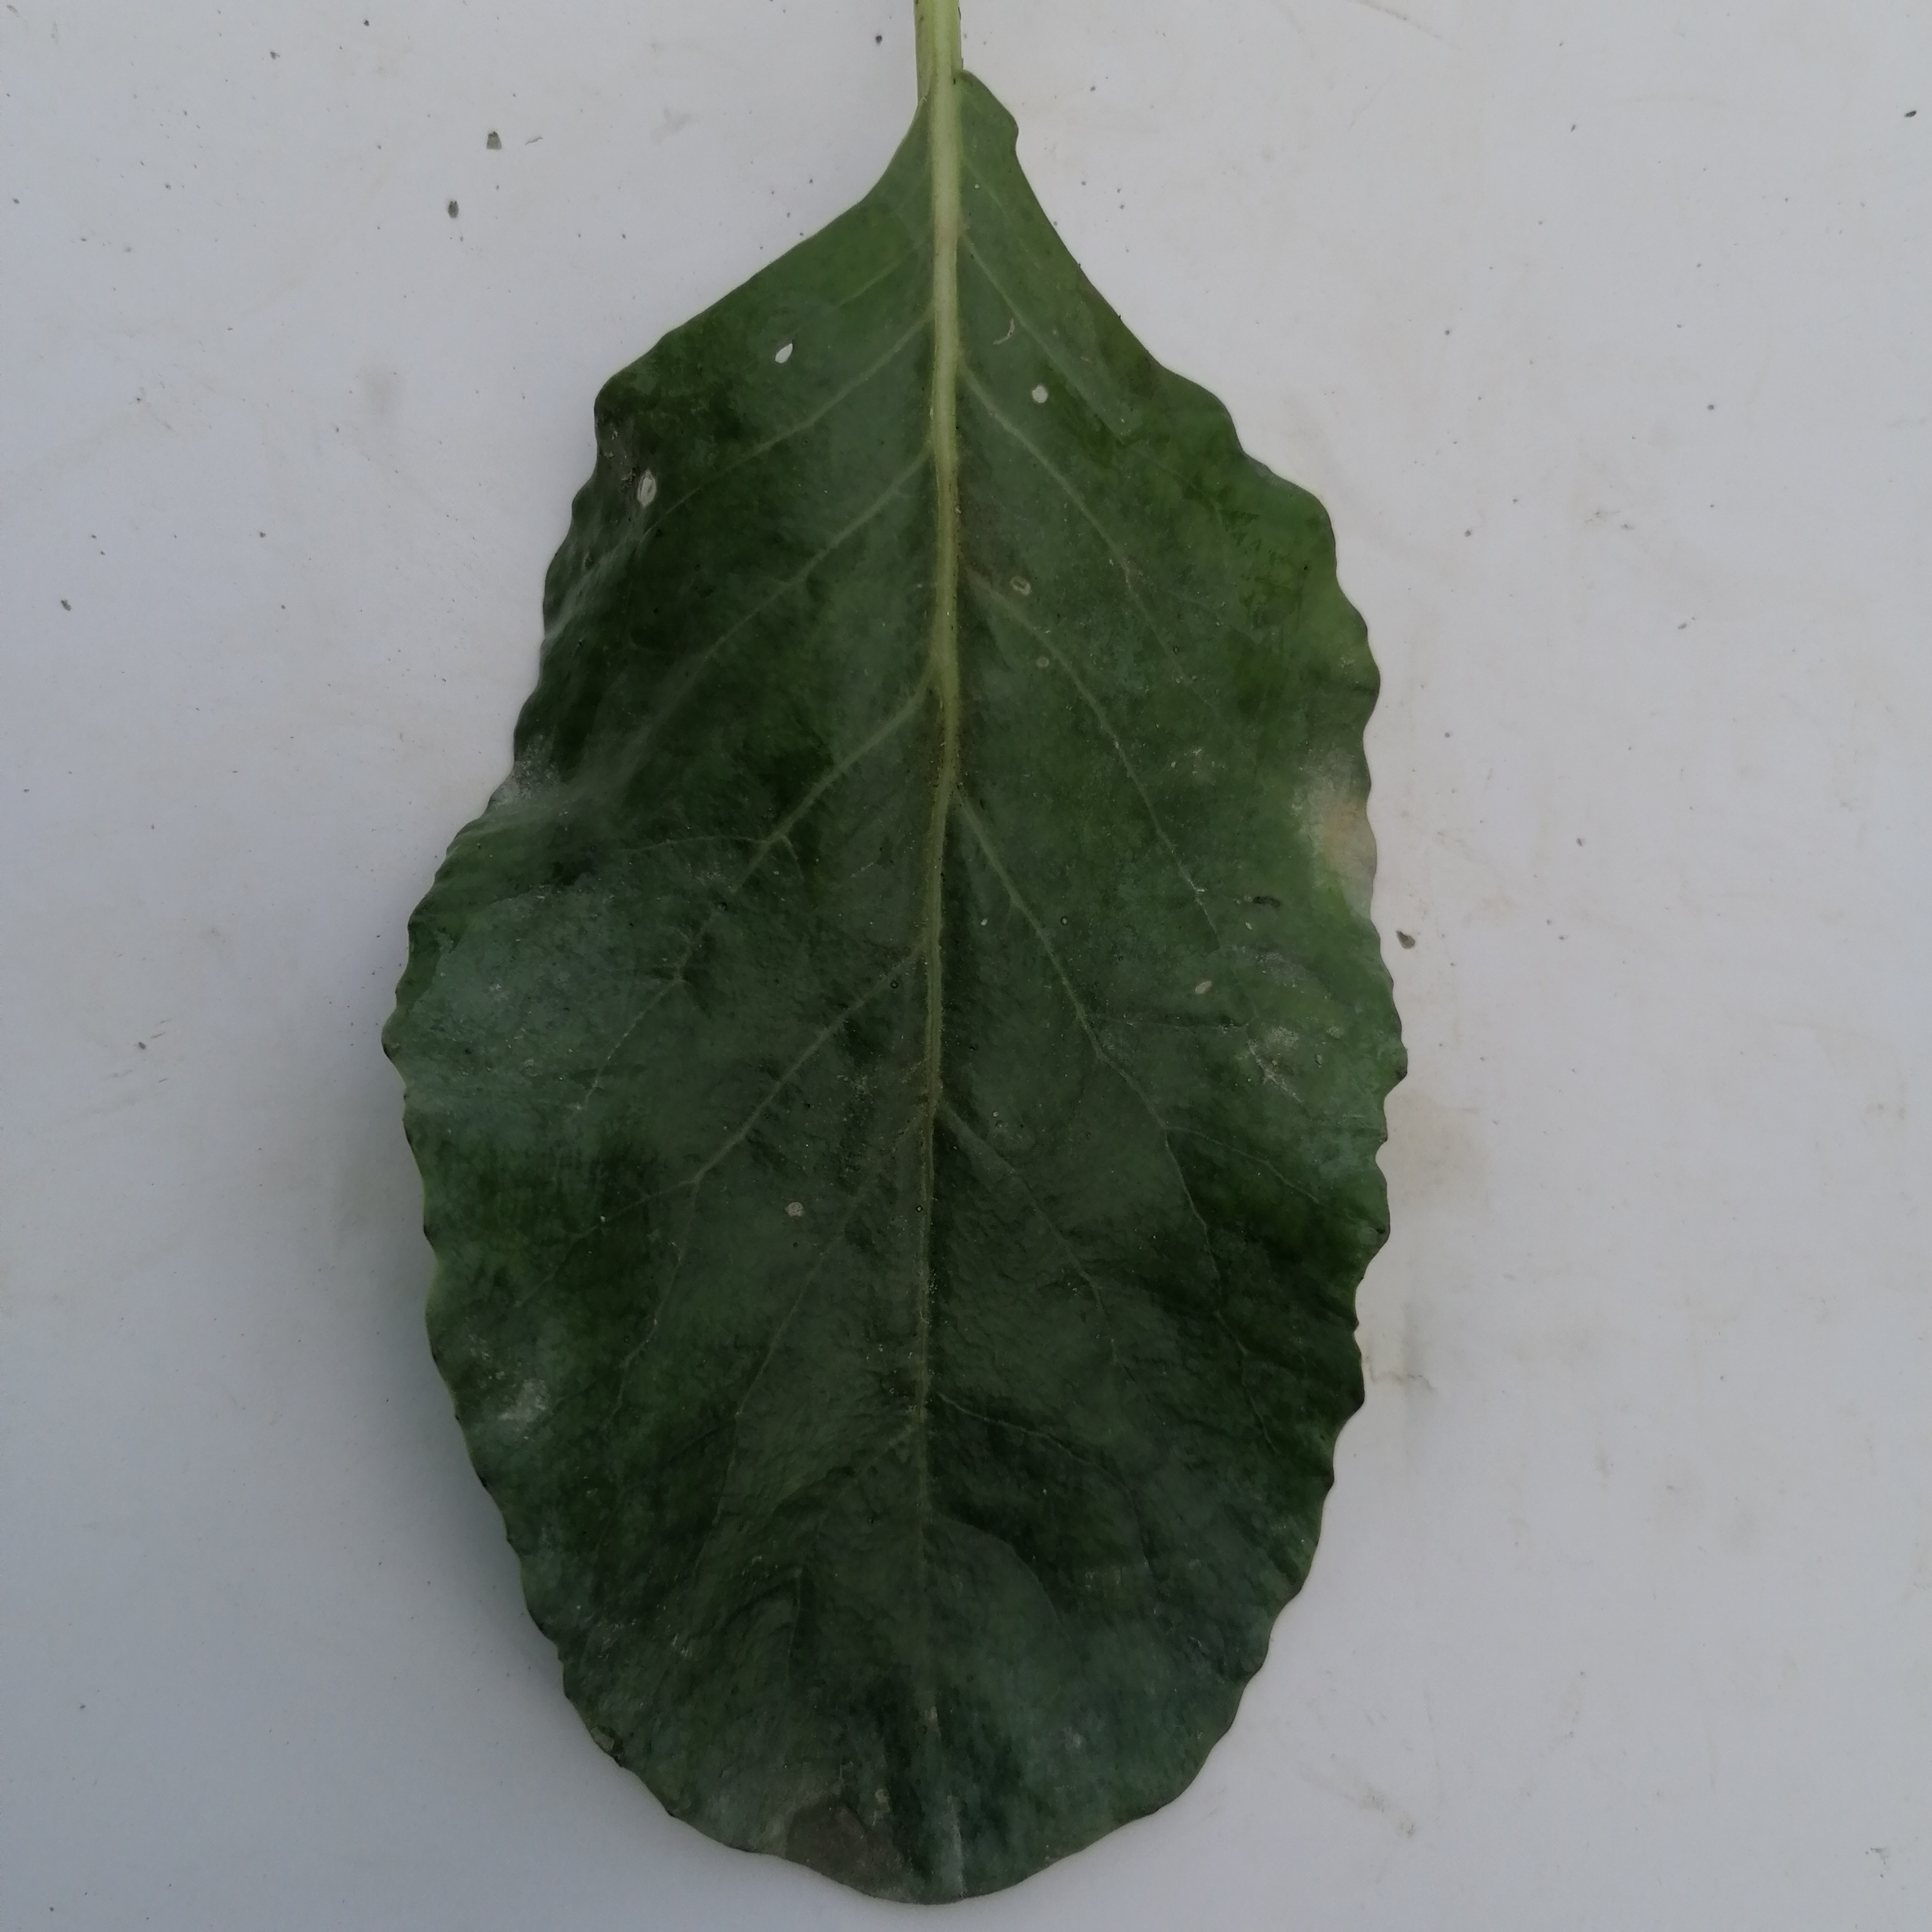
Label: Healthy